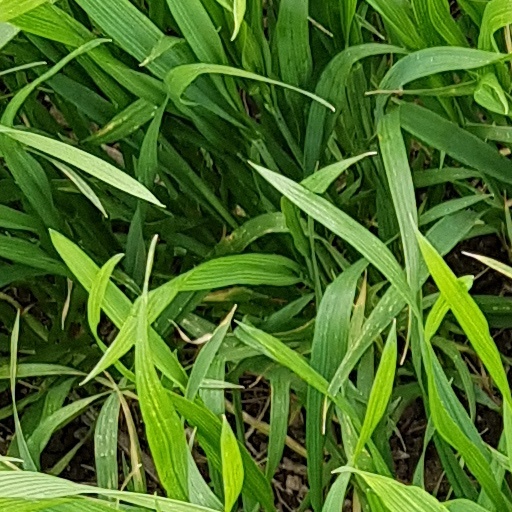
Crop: wheat